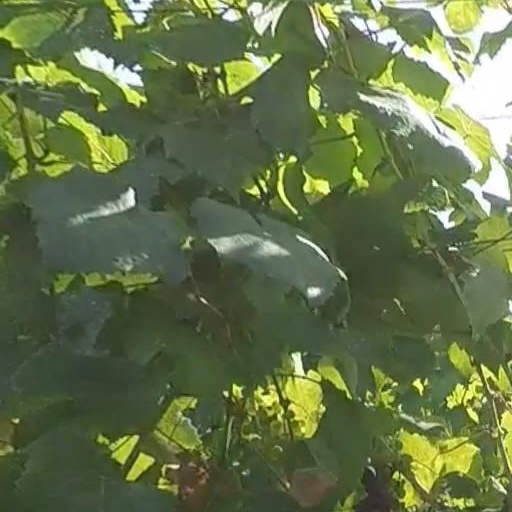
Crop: grape